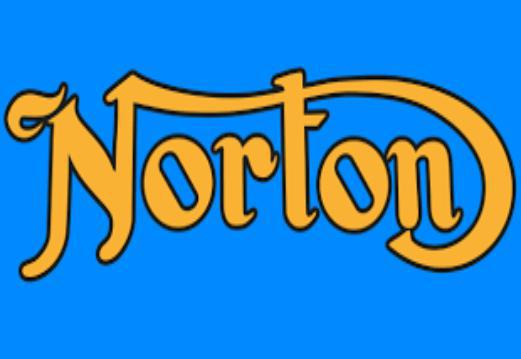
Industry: Necessities